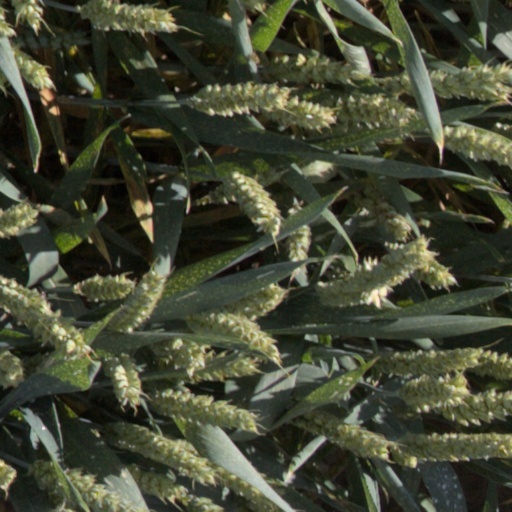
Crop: wheat